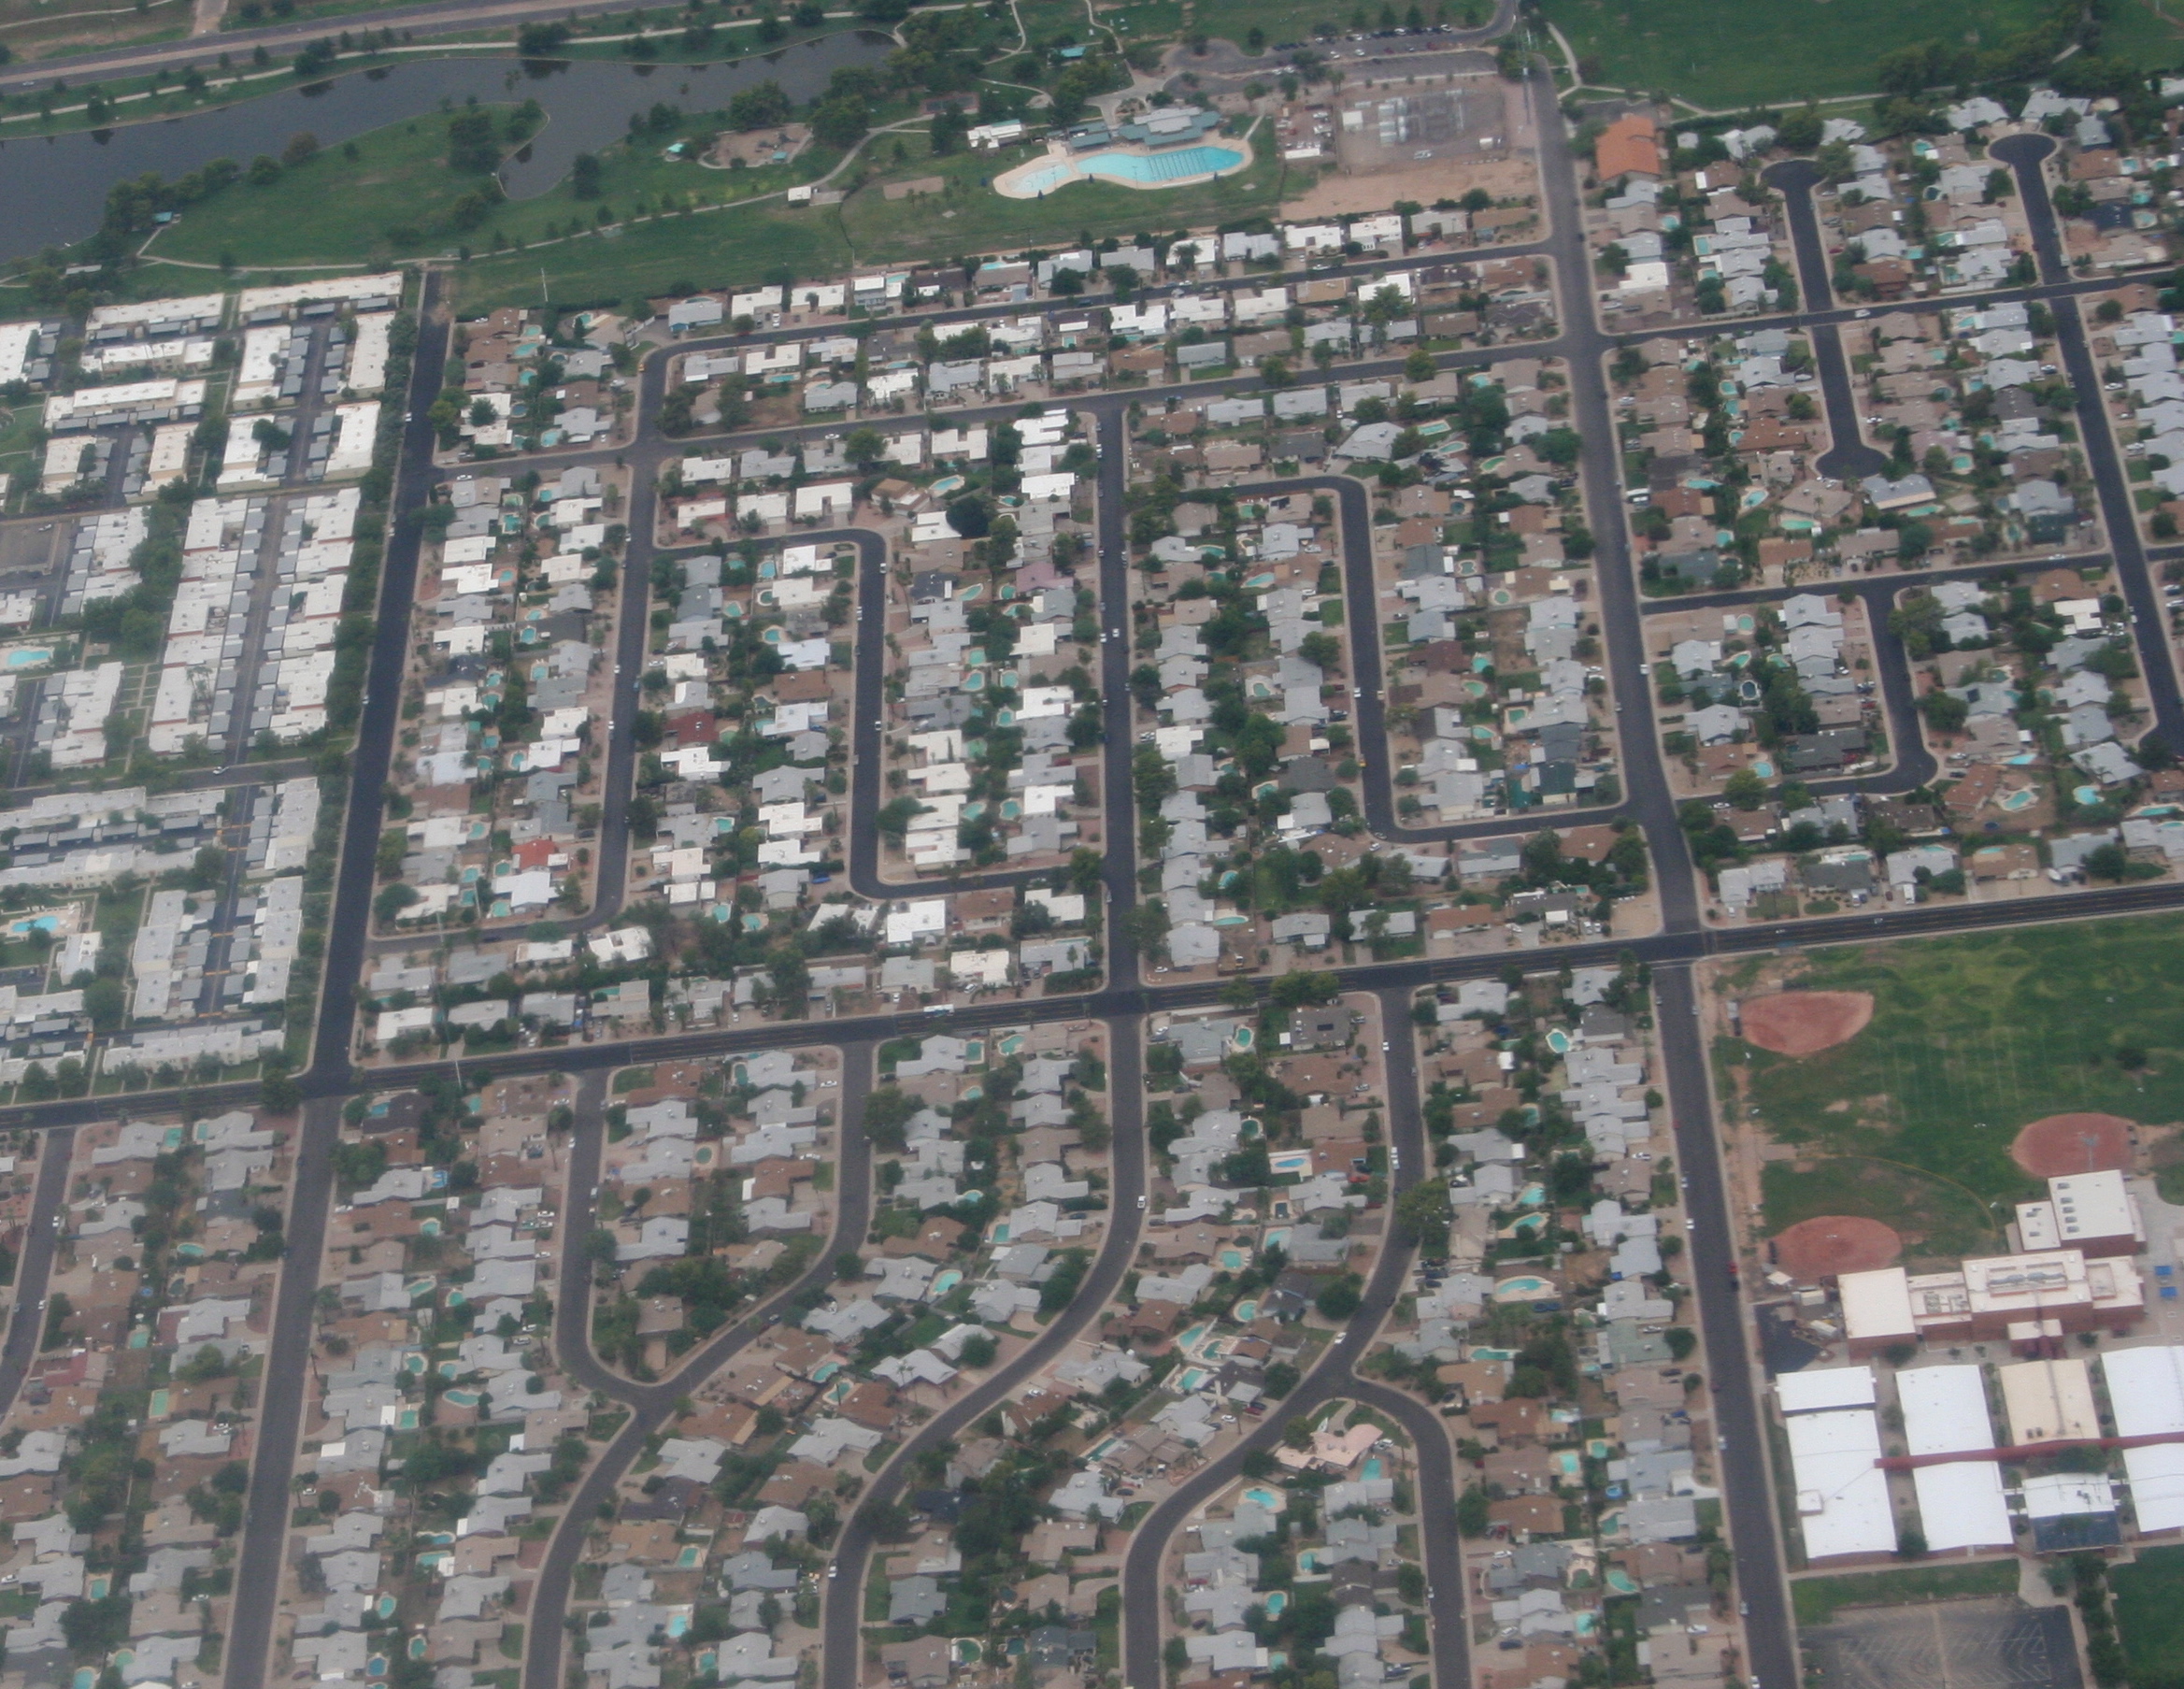
structure, town, suburb, property, stadium, tower block, arizona, arena, phoenix, condominium, neighbourhood, bird's eye view, aerial photography, urban design, residential area, sport venue